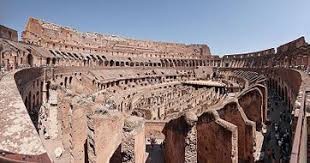
Landmark: Roman Colosseum